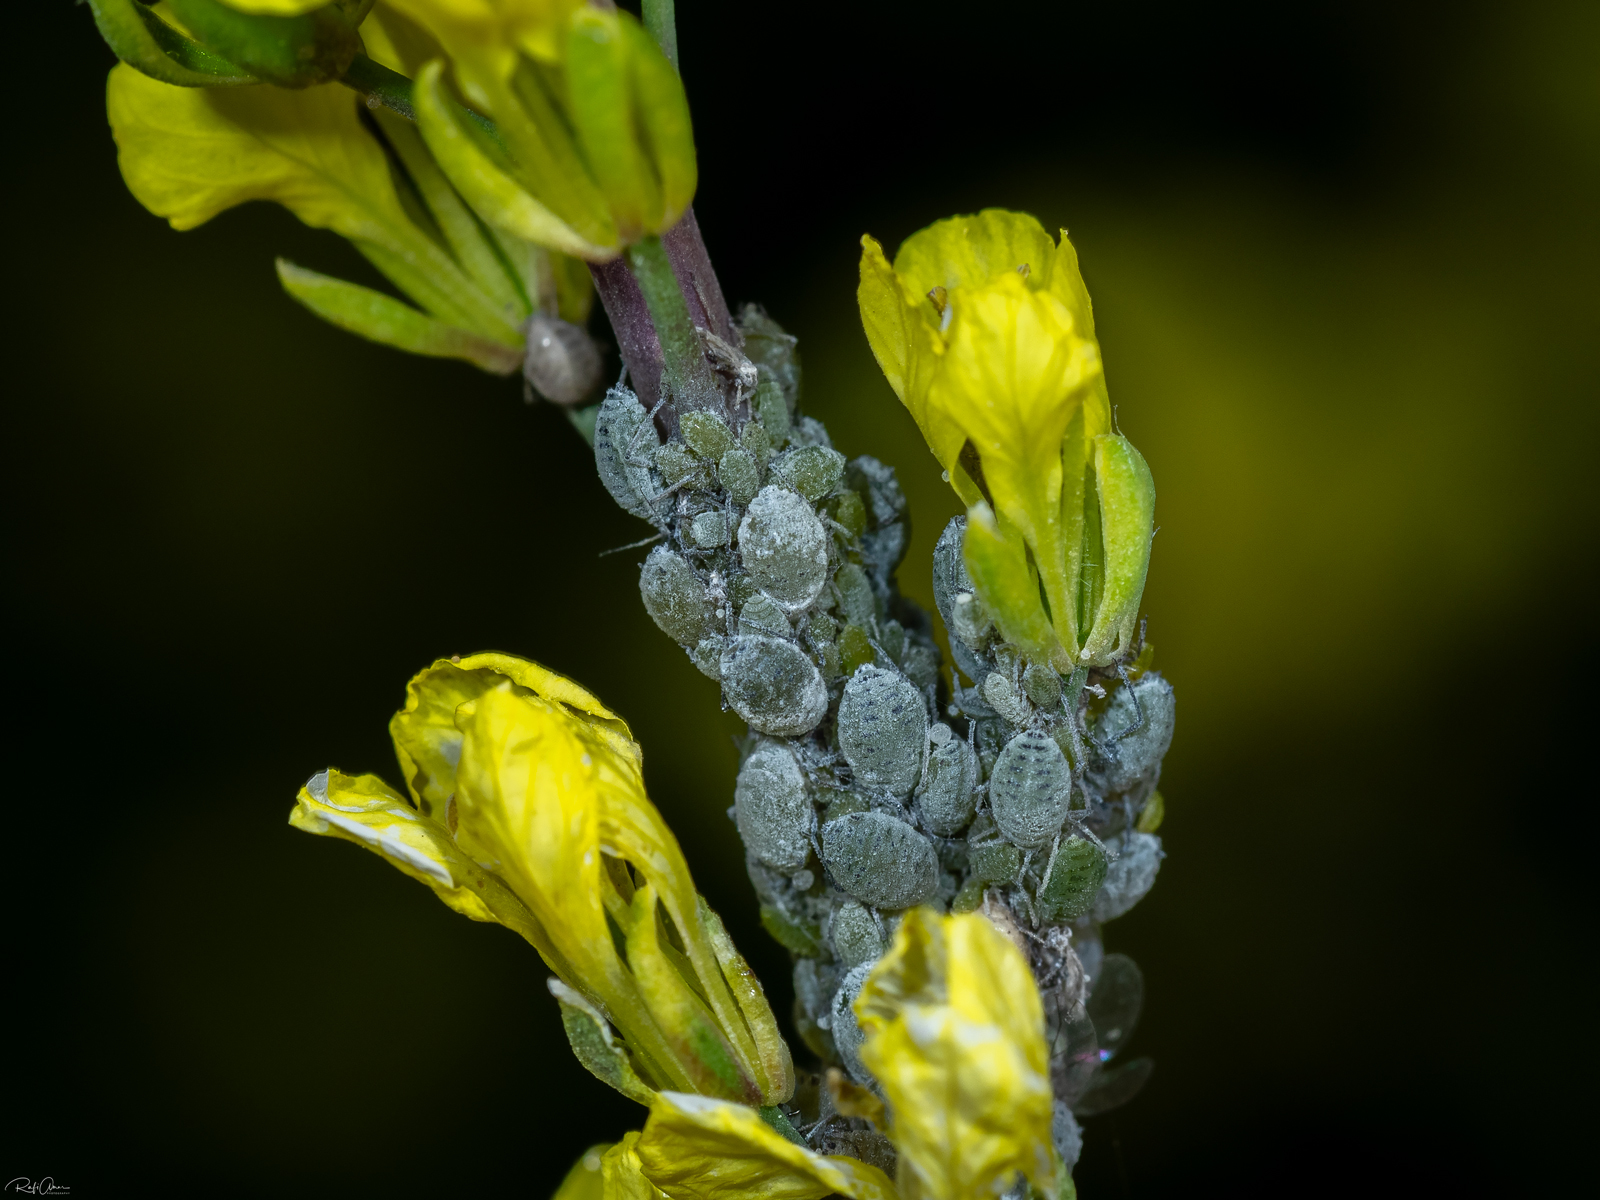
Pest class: cabbage_aphid